Krupuk

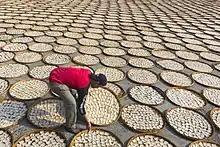
Sun-drying "krupuk" at Indramayu, West Java

"Kropek" is often eaten as an appetizer, with a vinegar and chili dipping sauce, sometimes as accompaniment at drinking sessions, or paired with a meal. There are a lot of local brands which sell different varieties of "kropek". Some of the more well-known brands in the Philippines are La La Fish Crackers and Oishi prawn crackers, fish crackers, and fish "kropeck". Oishi, a Philippines-based company that has expanded across Asia, is one of the biggest Filipino and Asian companies.